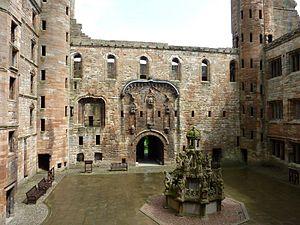
Le palais de Linlithgow est une ancienne résidence royale d'Écosse située à Linlithgow, dans le West Lothian, à environ 25 km à l'ouest d'Édimbourg. Partiellement détruit au XVIIIᵉ siècle lors de la guerre entre les partisans des Stuarts et le duc de Cumberland, il fait aujourd'hui partie des monuments nationaux de Grande-Bretagne.